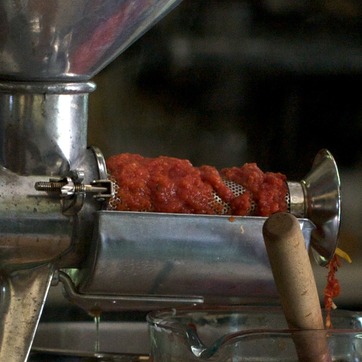
Material: food